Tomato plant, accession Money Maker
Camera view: bottom (45 deg); turntable rotation: 240 degrees
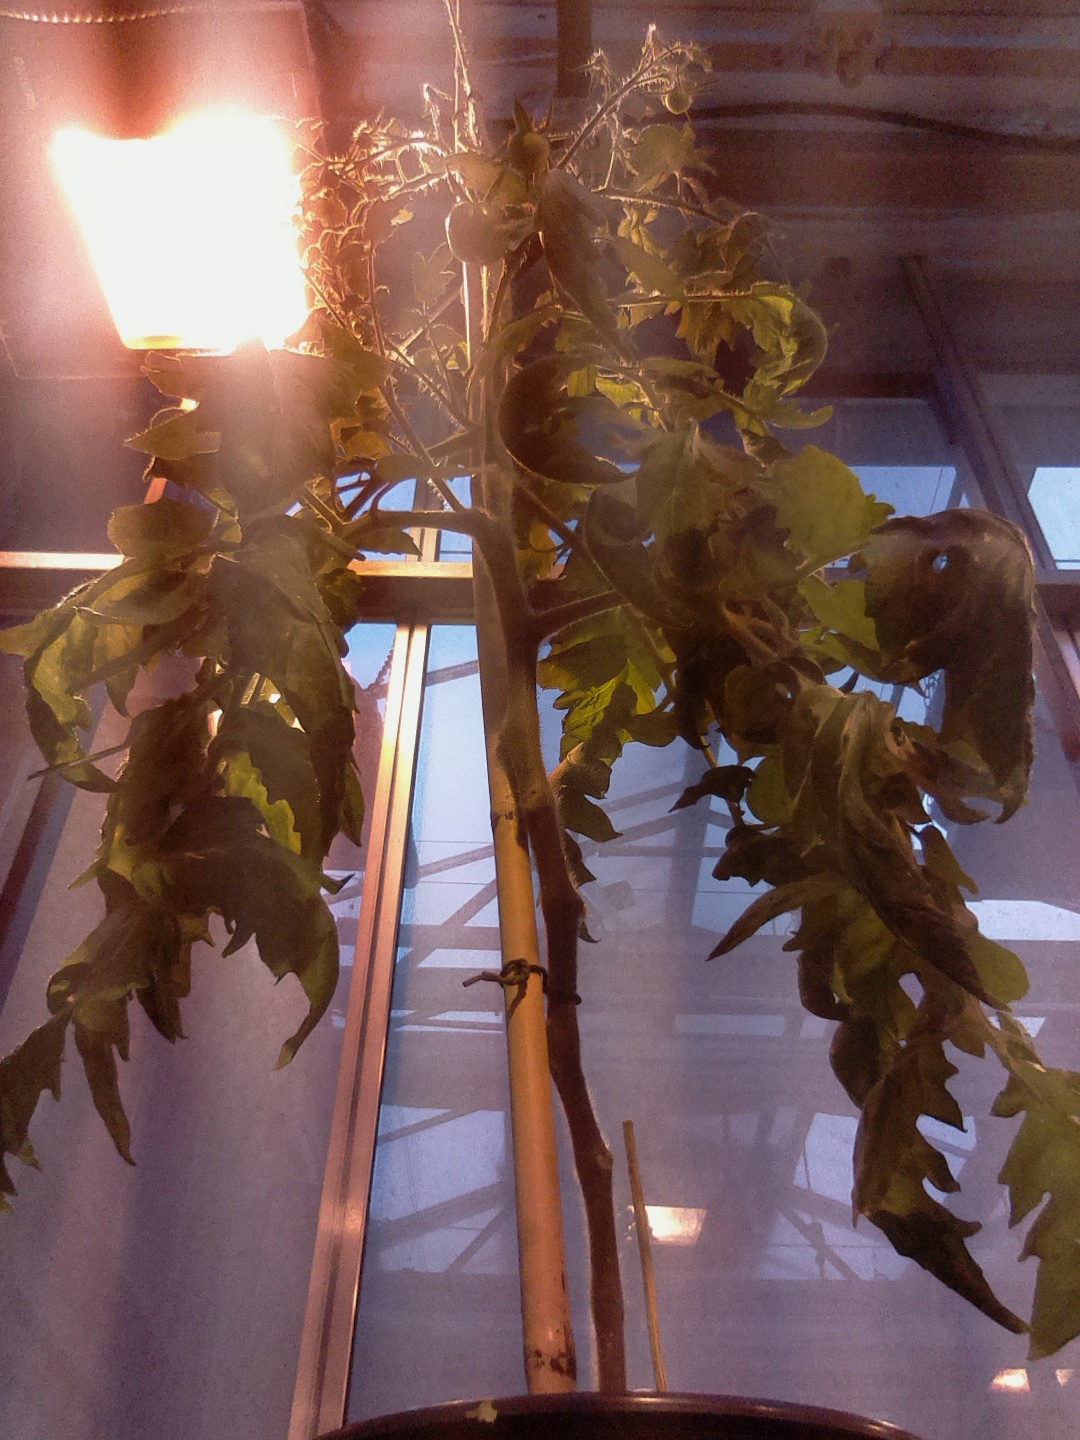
BBCH growth stage 74: 40%-50% of final fruit size